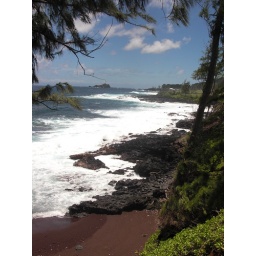
on the trail to the red sand beach in hana